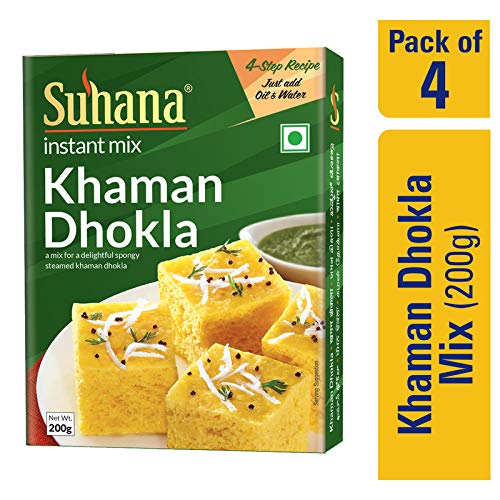
Dish: dhokla